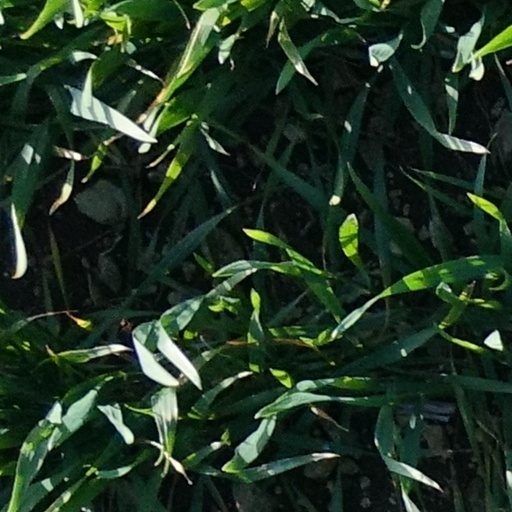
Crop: wheat